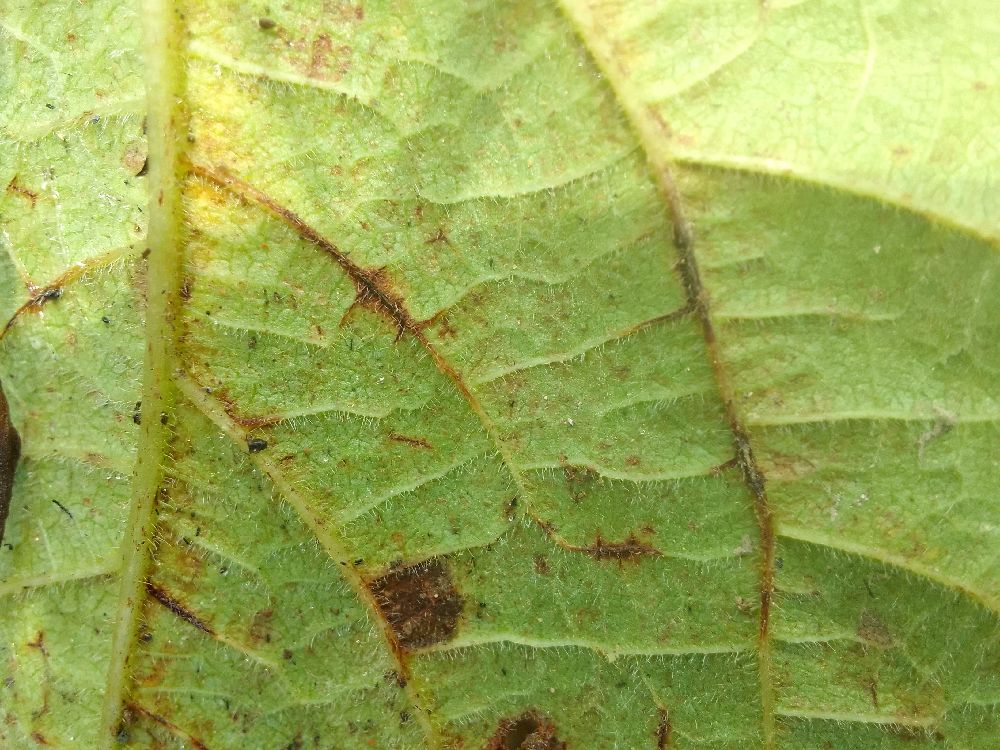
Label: anthracnose